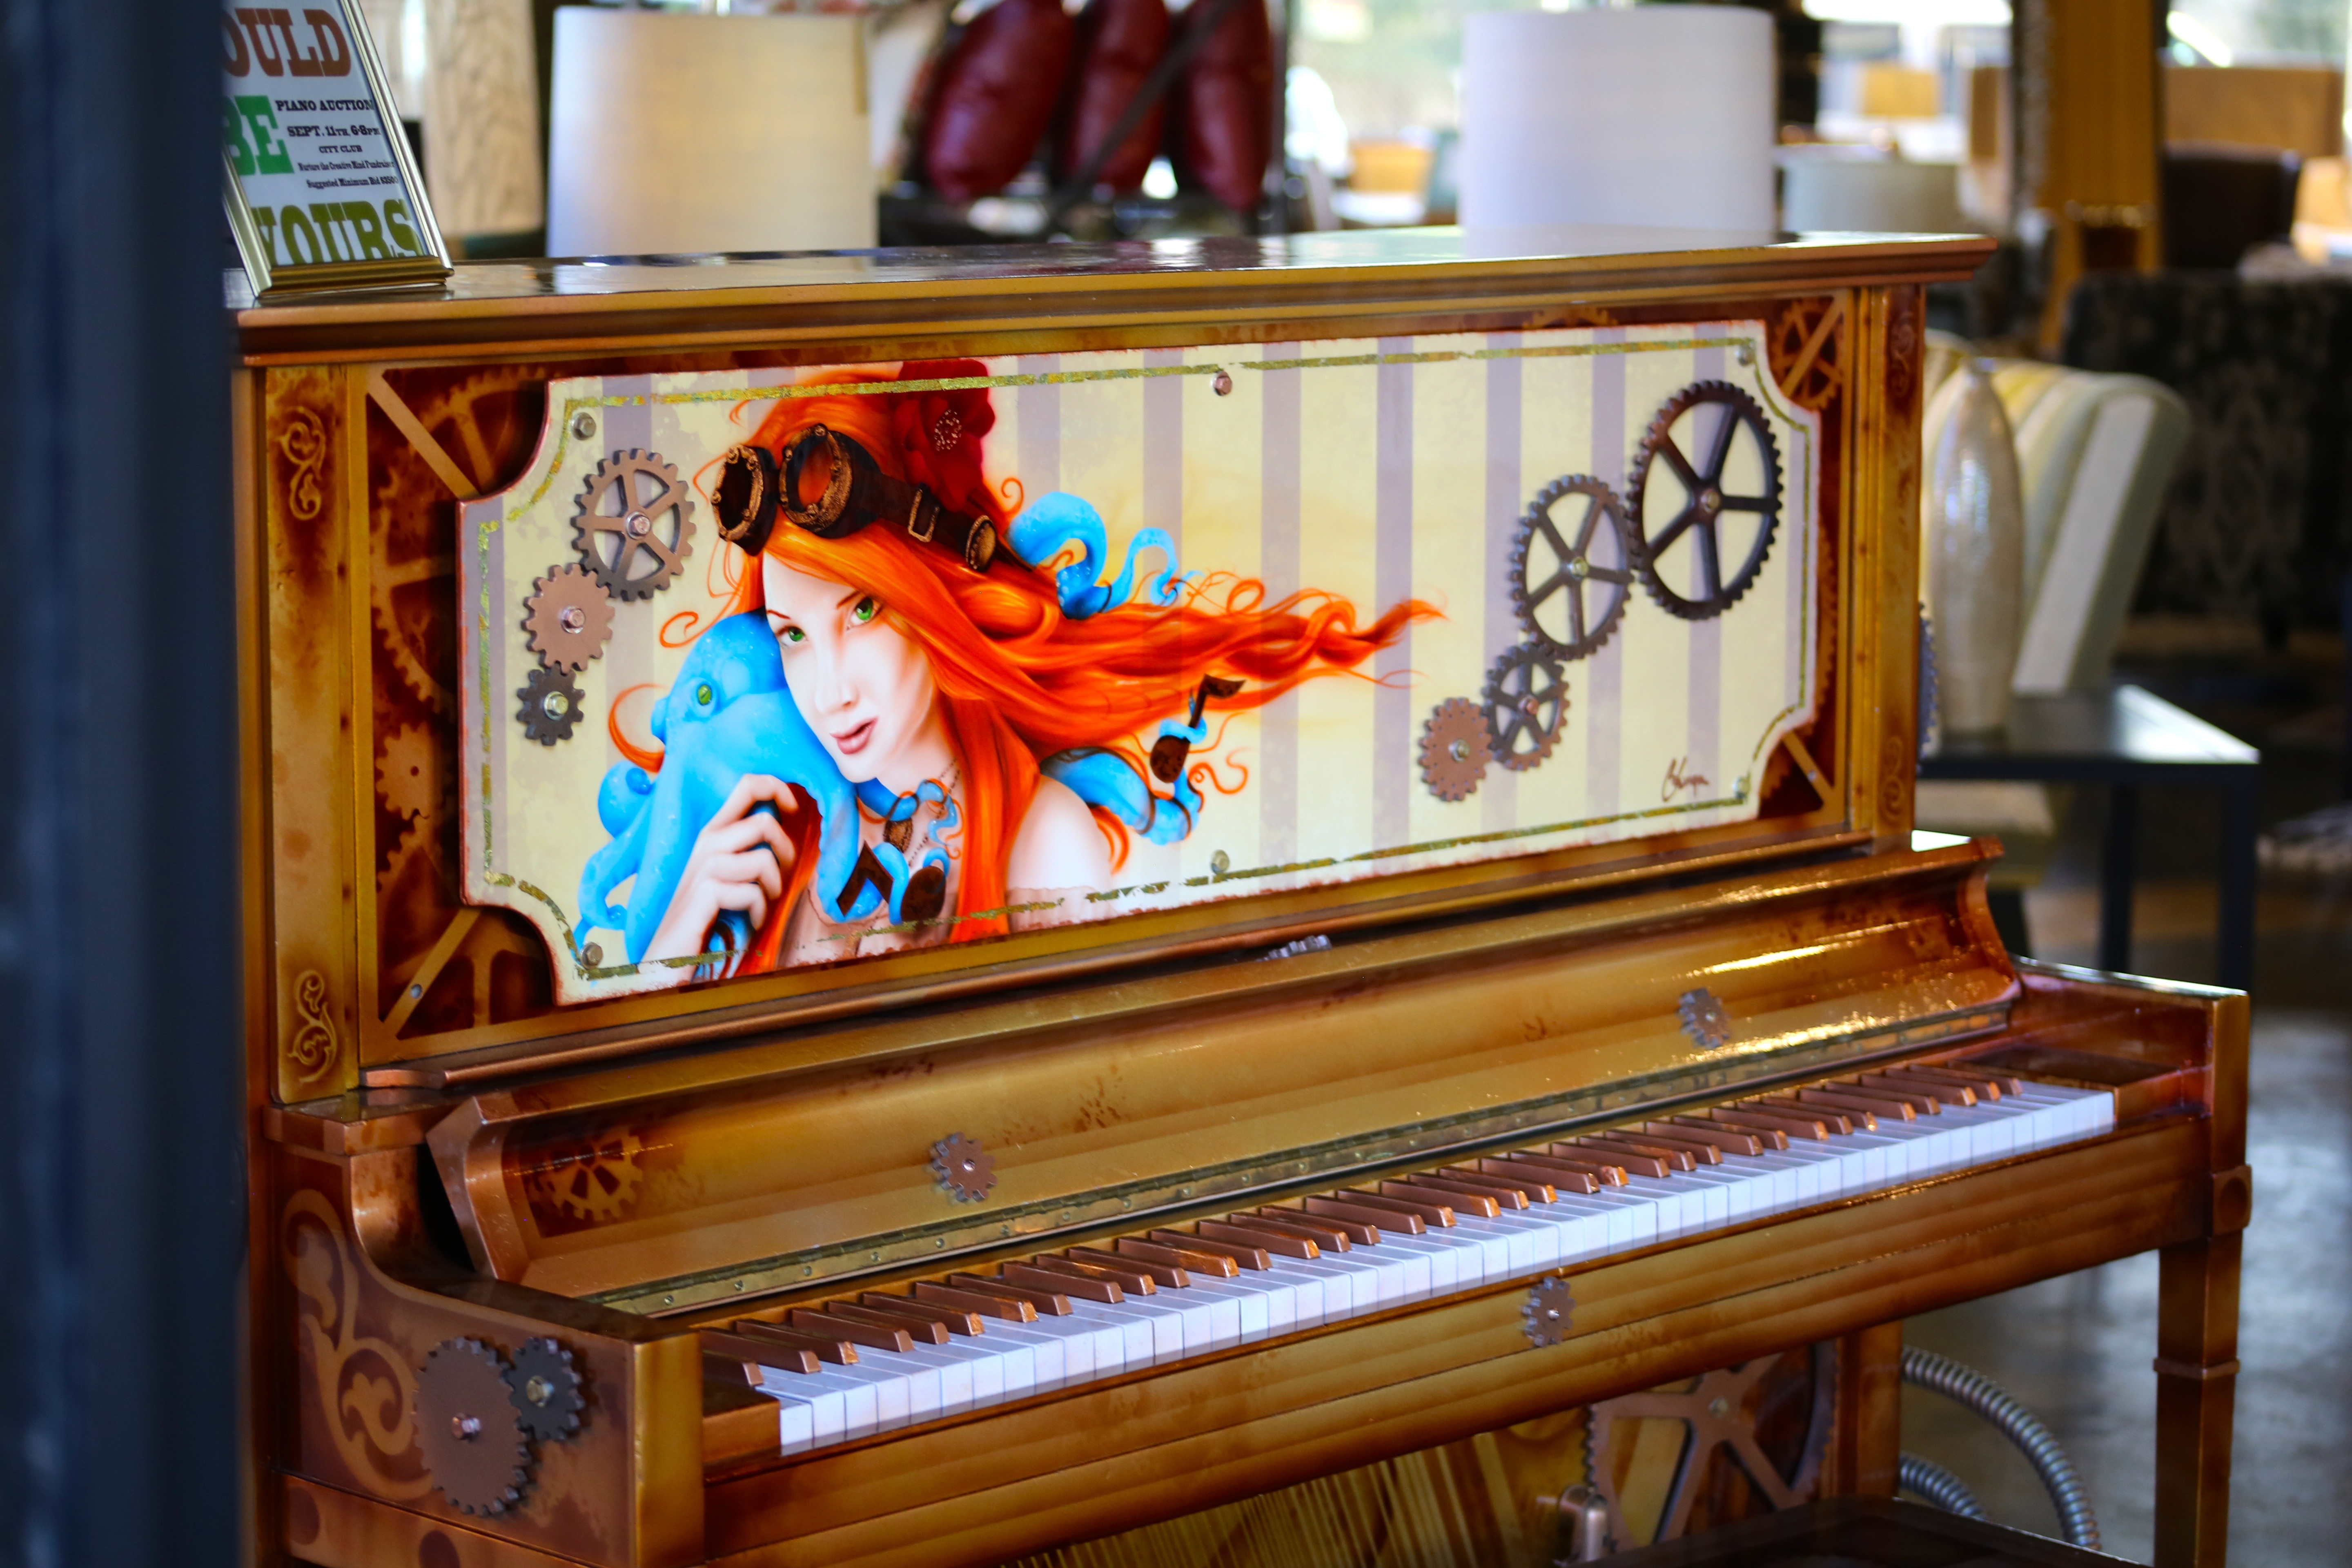
music, keyboard, technology, instrument, piano, colorful, musical instrument, musical, classical music, string instrument, electronic device, player piano, fortepiano